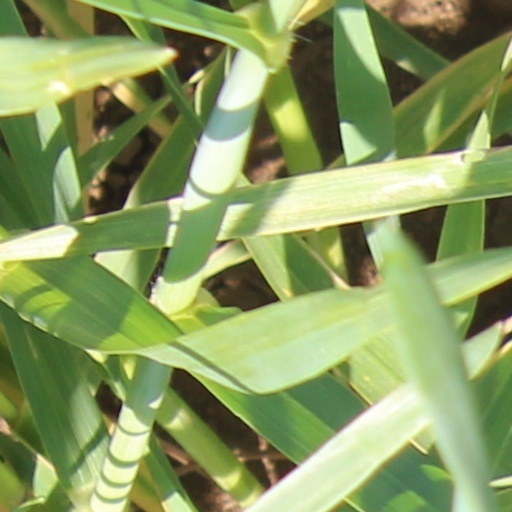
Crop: wheat